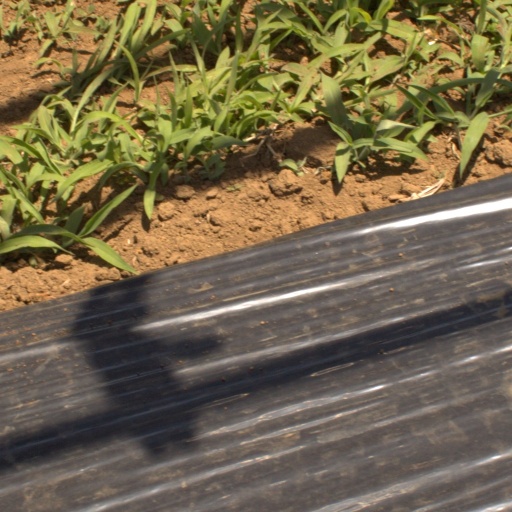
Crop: Jerusalem artichoke